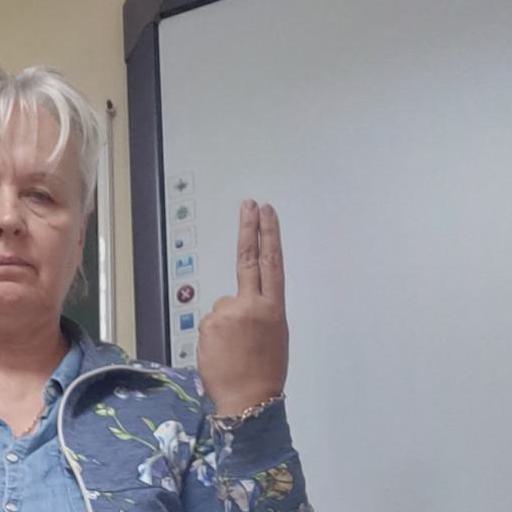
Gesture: two_up_inverted